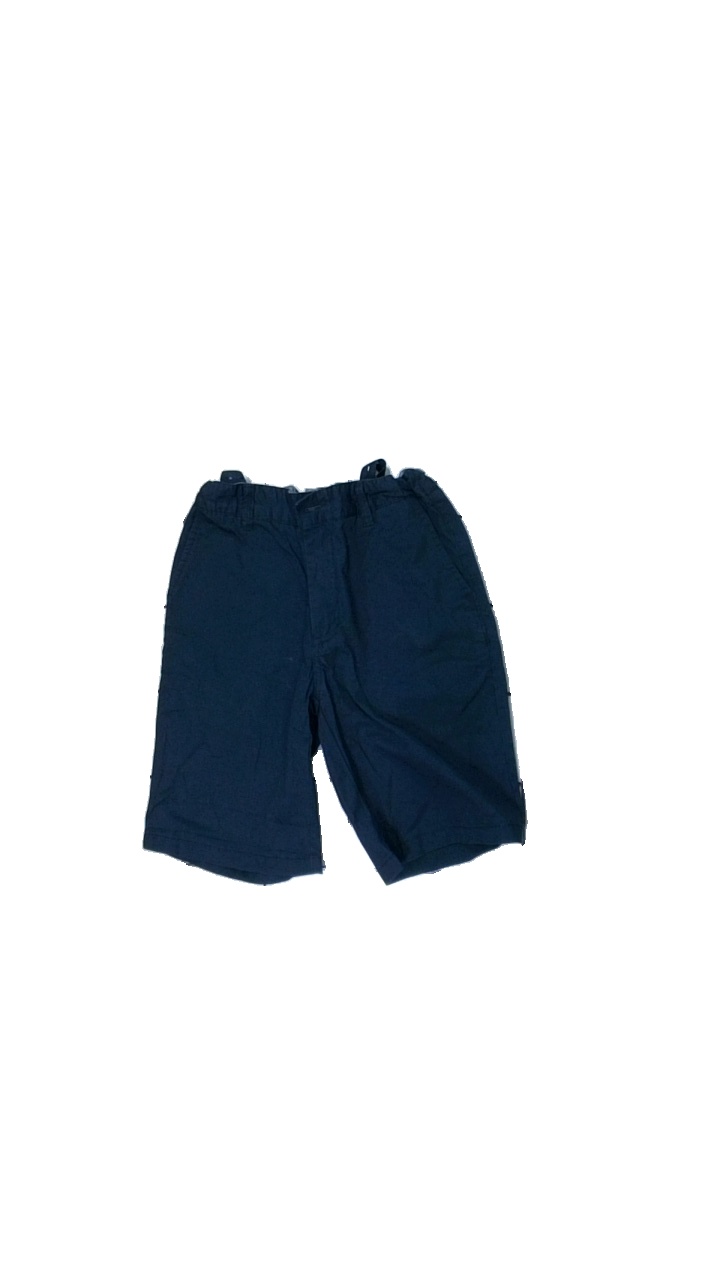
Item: Shorts (Children)
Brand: Cubus
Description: blå shorts, håriga
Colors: Blue
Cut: Regular
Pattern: Other
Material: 100% cotton
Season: Summer
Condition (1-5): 3
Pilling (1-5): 5
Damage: fläck
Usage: Reuse
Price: <50